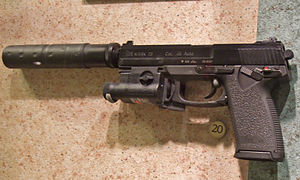
Mk23
En lyddæmpet Mk23
HK MK23 er en halvautomatisk kaliber .45 pistol, der er produceret af det tyske våbenfirma Heckler & Koch. Den blev også en del af United States Special Command i 1990'erne. Der kan som regel monteres en lyddæmper og et LAM modul, eller andre lygteformer.